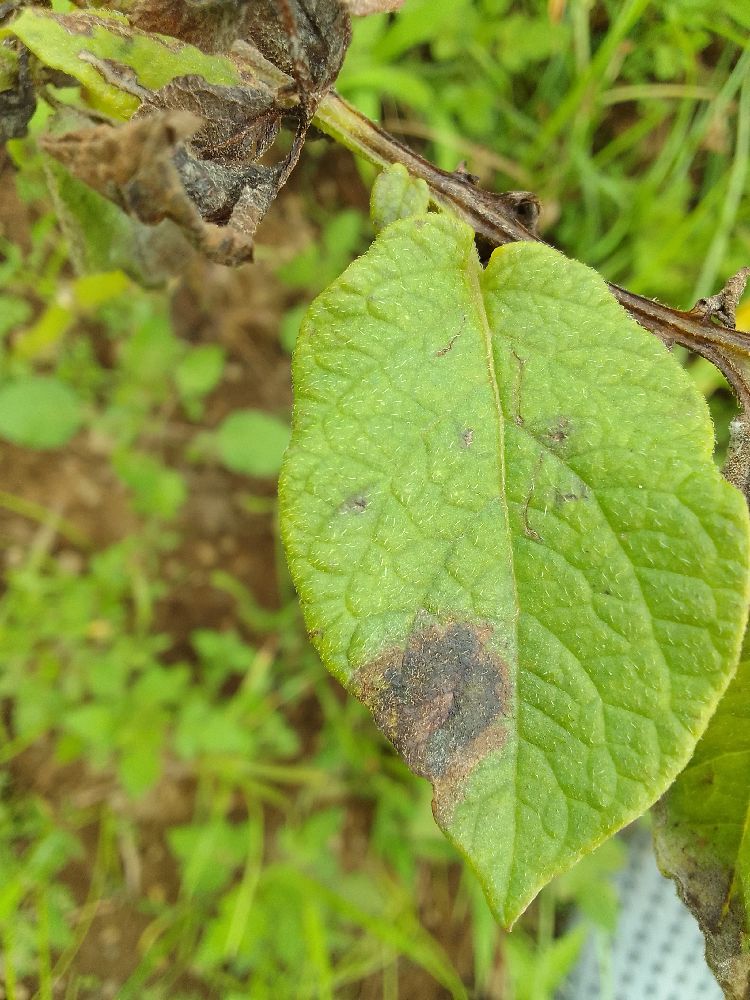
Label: Late blight